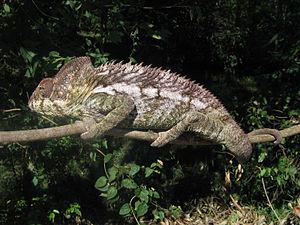
Furcifer verrucosus, le Caméléon verruqueux, est une espèce de sauriens de la famille des Chamaeleonidae.